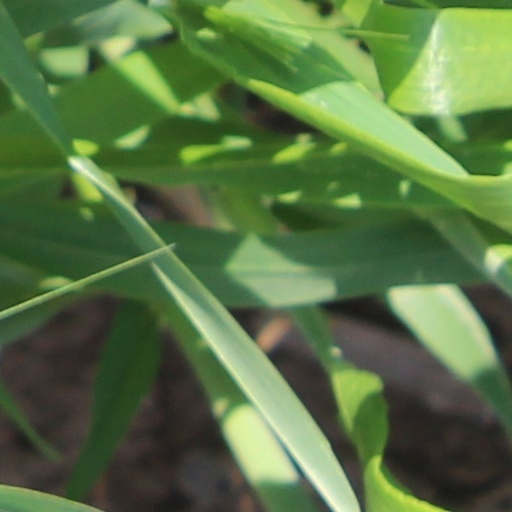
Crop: wheat